Palmeral of Elche

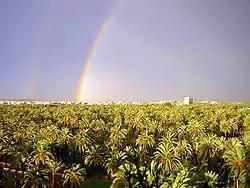

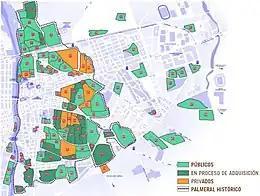
The orchards within the dotted line are the ones protected by the World Heritage Site declaration. Orchards in green are public, those in yellow, private. The Vinalopó stream marks the left limit of the site.

The Palmeral or Palm Grove of Elche (Valencian: "Palmerar d'Elx") is the generic name for a system of date palm orchards in the city of Elche, Spain.